English literature

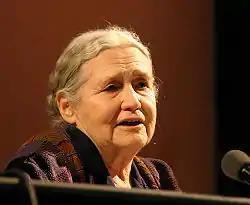
Doris Lessing, Cologne, 2006.

English literary modernism developed in the early twentieth century out of a general sense of disillusionment with Victorian era attitudes of certainty, conservatism, and belief in the idea of objective truth. The movement was influenced by the ideas of Charles Darwin, Ernst Mach, Henri Bergson, Friedrich Nietzsche, James G. Frazer, Karl Marx (1867), and the psychoanalytic theories of Sigmund Freud, among others. The continental art movements of Impressionism, and later Cubism, were also important. Important literary precursors of modernism were: Fyodor Fyodor Dostoevsky, Walt Whitman, Charles Baudelaire, Arthur Rimbaud and August Strindberg.